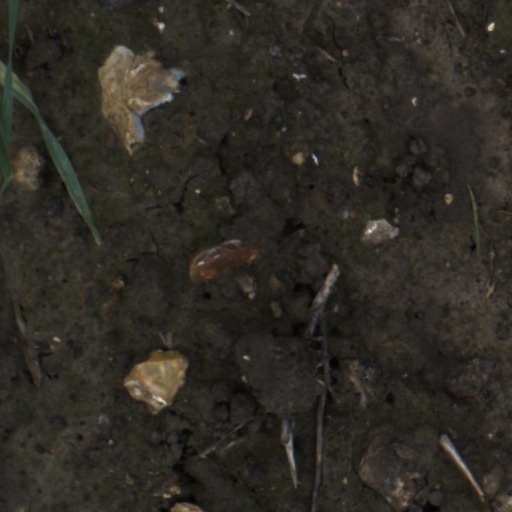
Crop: wheat